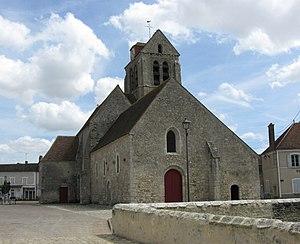
Église Saint-Barthélemy. (Beaumont-du-Gâtinais, département de la Seine-et-Marne, région Île-de-France).
Cet article recense les monuments historiques français classés en 1922.
Cet article recense les monuments historiques de l'ouest de la Seine-et-Marne, en France.